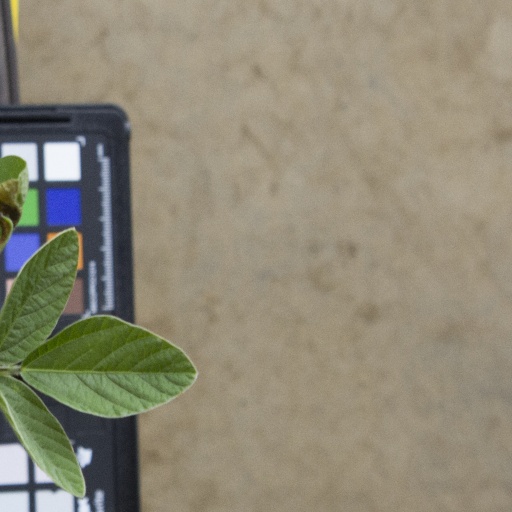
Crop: soybean